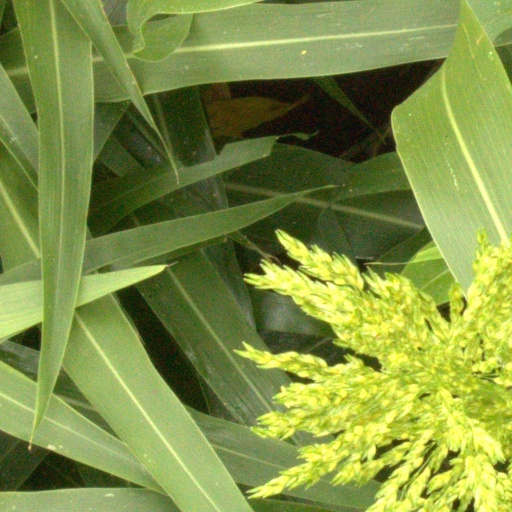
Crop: sorghum